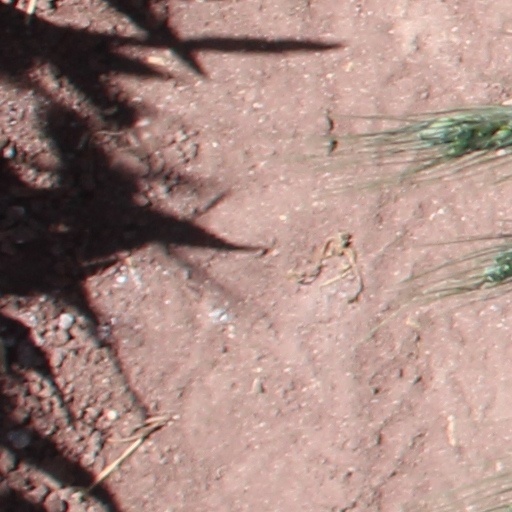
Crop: wheat